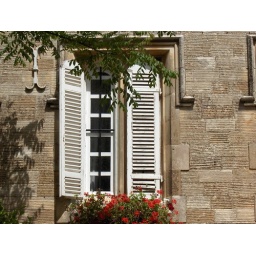
This window sill is in a building in the Old City which was built in the early 1800's.